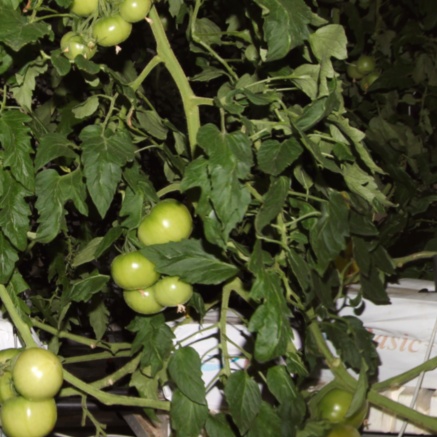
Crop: tomato